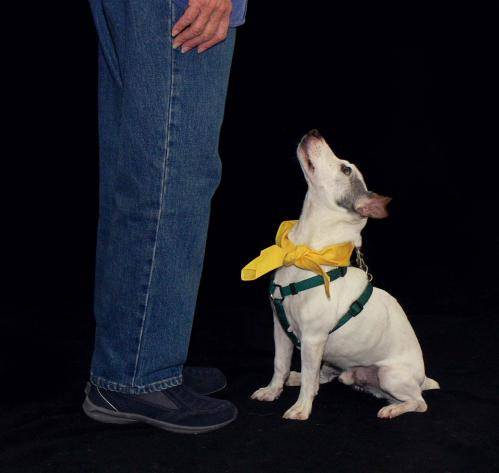
Label: dog